Ballarat Imperial Football Club

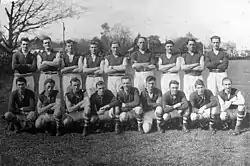
1921 - BFL Runner Up: Ballarat Imperial FC defeated by Golden Point FC

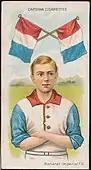
Club colours in 1913

The club was formed in the mid-1870s as the "Galatea Football Club" before becoming known as "Ballarat Imperial" in 1878 with the first practice match taking place on Saturday 4th May 1878.